Divine Mercy University

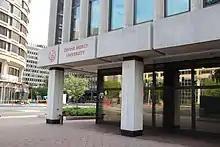
Divine Mercy University's former headquarters in Crystal City, Virginia

Divine Mercy University (DMU) is a private Catholic graduate university of psychology and counseling located in Sterling, Virginia.